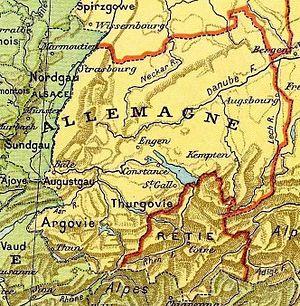
La vision de la très pauvre femme de Laon est une vision carolingienne écrite entre 818 et 824 à Reichenau par Heito. Elle est à la fois politique et spirituelle et elle offre une critique de plusieurs personnages politiques notoires de l’empire carolingien. La vision est retrouvée dans neuf manuscrits qui datent du IXe-XIIe siècle dans lesquels elle est toujours accompagnée de la visio Wettini.